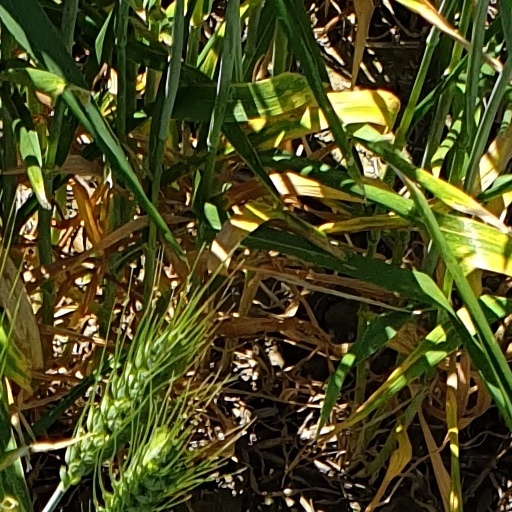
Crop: wheat